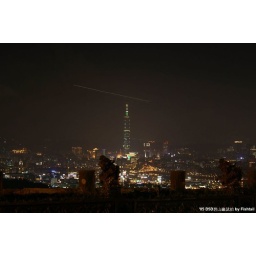
airplane track makes the white line over Taipei 101